Wage slavery

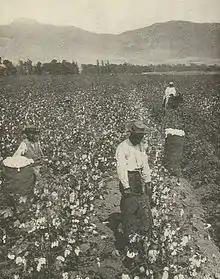
African American wage workers picking cotton on a plantation in the South

Self-employment became less common as the artisan tradition slowly disappeared in the later part of the 19th century. In 1869, "The New York Times" described the system of wage labor as "a system of slavery as absolute if not as degrading as that which lately prevailed at the South". E. P. Thompson notes that for British workers at the end of the 18th and beginning of the 19th centuries, the "gap in status between a 'servant,' a hired wage-laborer subject to the orders and discipline of the master, and an artisan, who might 'come and go' as he pleased, was wide enough for men to shed blood rather than allow themselves to be pushed from one side to the other. And, in the value system of the community, those who resisted degradation were in the right". A "Member of the Builders' Union" in the 1830s argued that the trade unions "will not only strike for less work, and more wages, but will ultimately abolish wages, become their own masters and work for each other; labor and capital will no longer be separate but will be indissolubly joined together in the hands of workmen and work-women". This perspective inspired the Grand National Consolidated Trades Union (UK) of 1834 which had the "two-fold purpose of syndicalist unions – the protection of the workers under the existing system and the formation of the nuclei of the future society" when the unions "take over the whole industry of the country". William Lazonick, summarized:Research has shown, that the 'free-born Englishman' of the eighteenth century – even those who, by force of circumstance, had to submit to agricultural wage labour – tenaciously resisted entry into the capitalist workshop.The use of the term "wage slave" by labor organizations may originate from the labor protests of the Lowell mill girls in 1836. The imagery of wage slavery was widely used by labor organizations during the mid-19th century to object to the lack of workers' self-management. However, it was gradually replaced by the more neutral term "wage work" towards the end of the 19th century as labor organizations shifted their focus to raising wages. Karl Marx described capitalist society as infringing on individual autonomy because it is based on a materialistic and commodified concept of the body and its liberty (i.e. as something that is sold, rented, or alienated in a class society). According to Friedrich Engels: